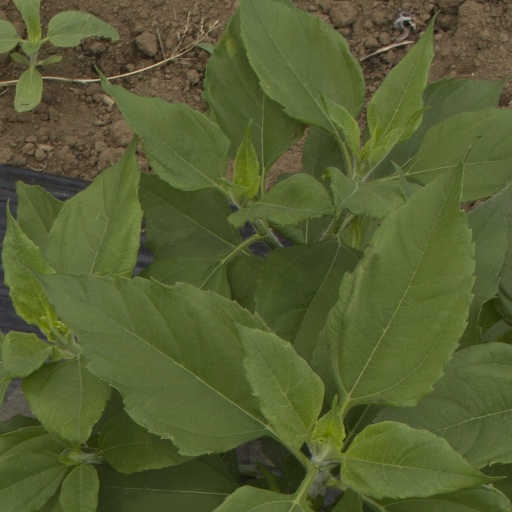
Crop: Jerusalem artichoke